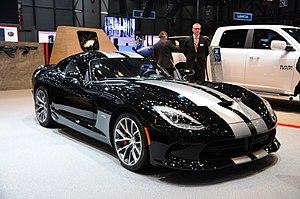
Salon international de l'automobile de Genève 2014
La Dodge Viper est une voiture de sport, la plus puissante conçue par le constructeur automobile Dodge et par SRT entre 2012 et 2014.